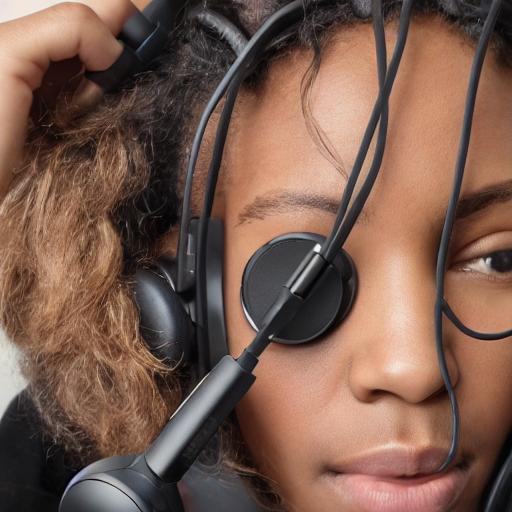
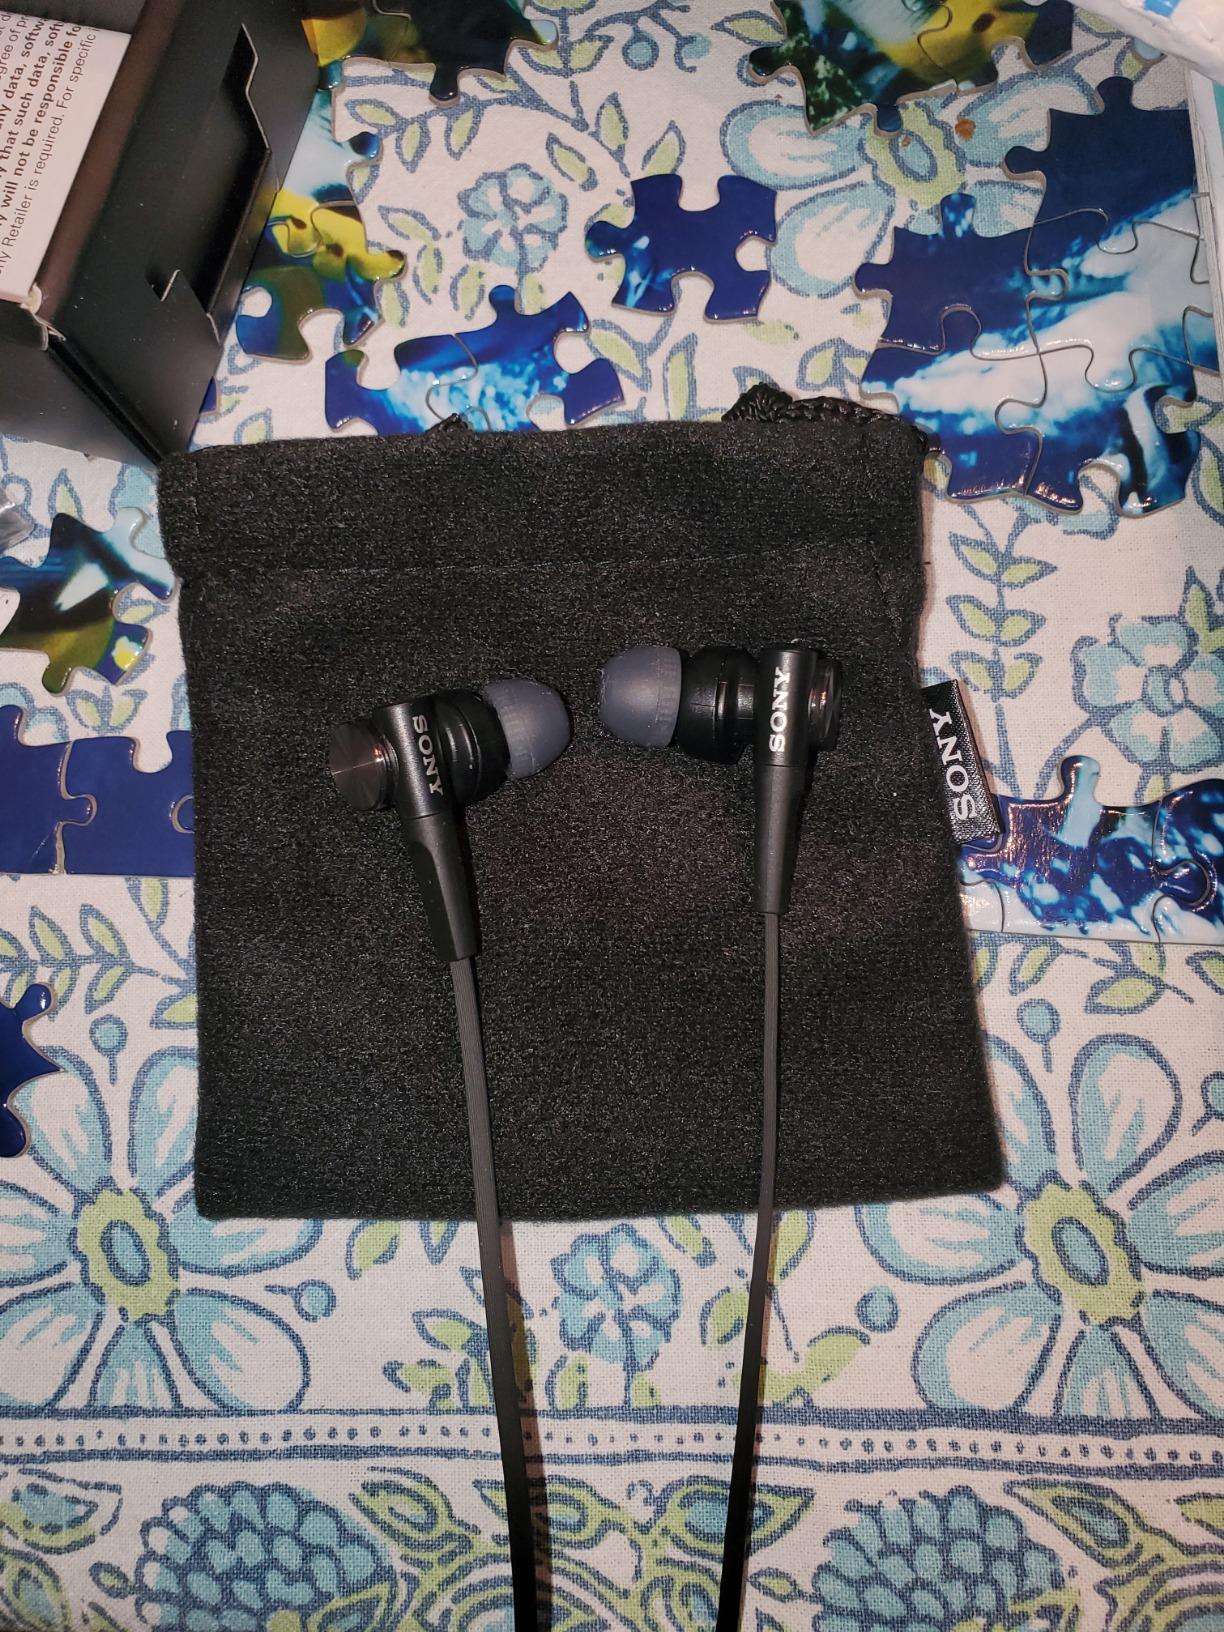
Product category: headphones
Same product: no